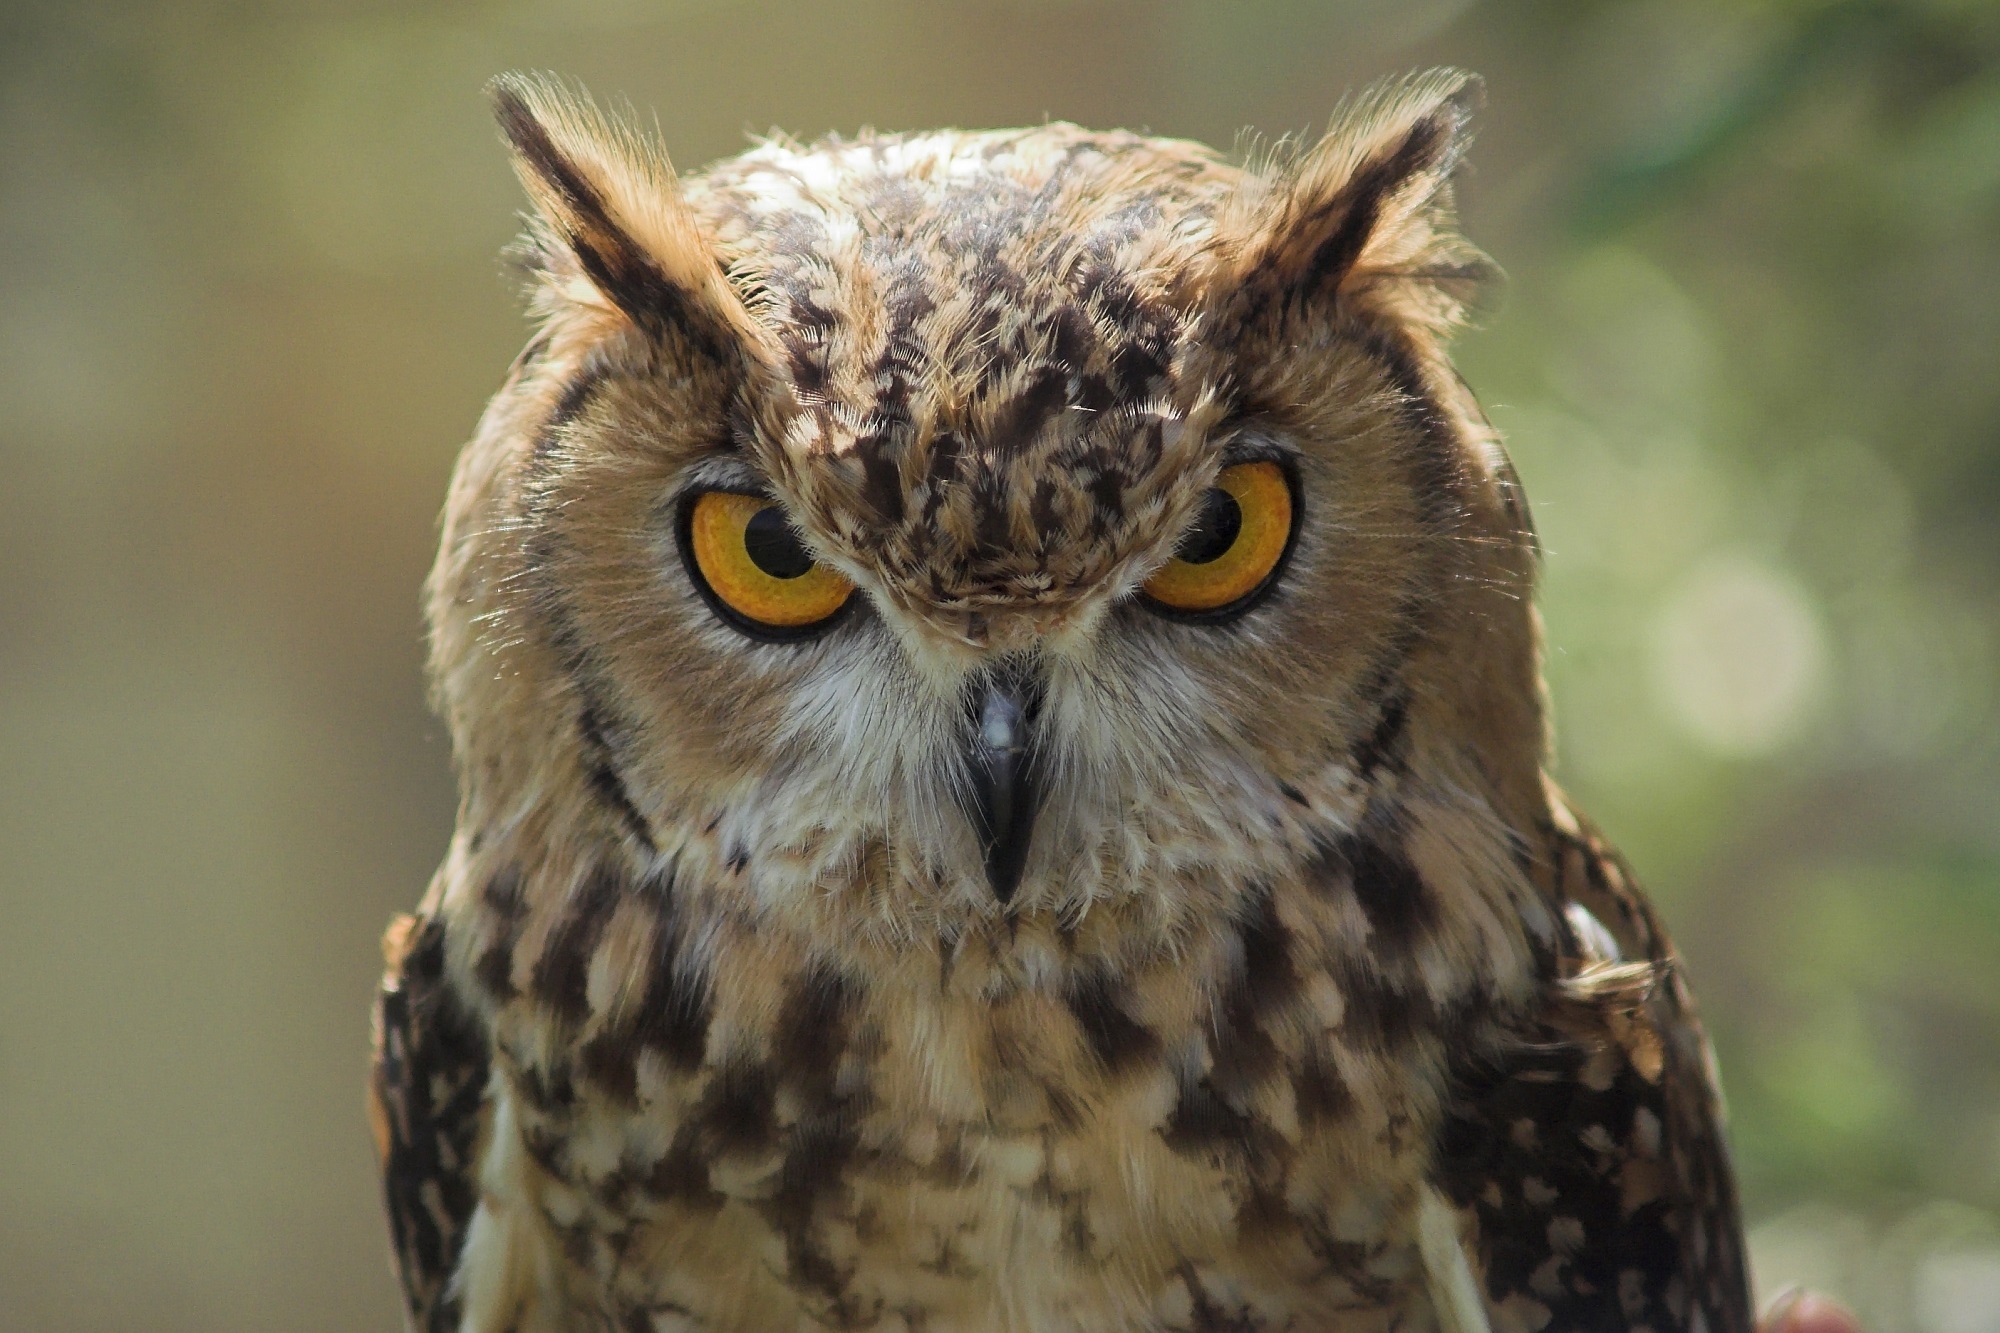
nature, bird, wildlife, portrait, beak, symbol, predator, owl, feather, fauna, raptor, bird of prey, outdoors, face, eyes, vertebrate, icon, stare, falcon, accipitriformes